Hiroshi Ono (weightlifter)

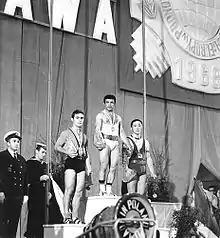
Ono (3rd place) at 1969 World Weightlifting Championship

Hiroshi Ono (born 23 March 1950) is a Japanese weightlifter. He competed in the men's bantamweight event at the 1972 Summer Olympics.